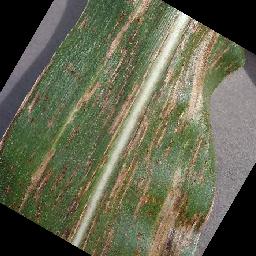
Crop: corn
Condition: (maize)_cercospora_spot_gray_spot